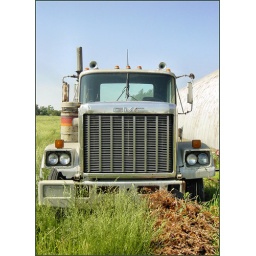
This abandoned GMC truck in an Illinois field still looks mighty impressive.